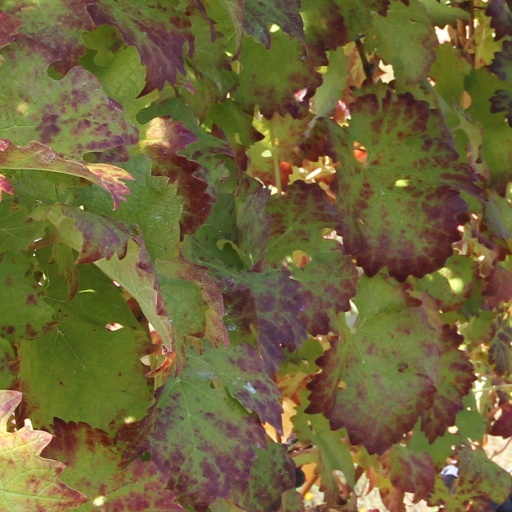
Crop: grape